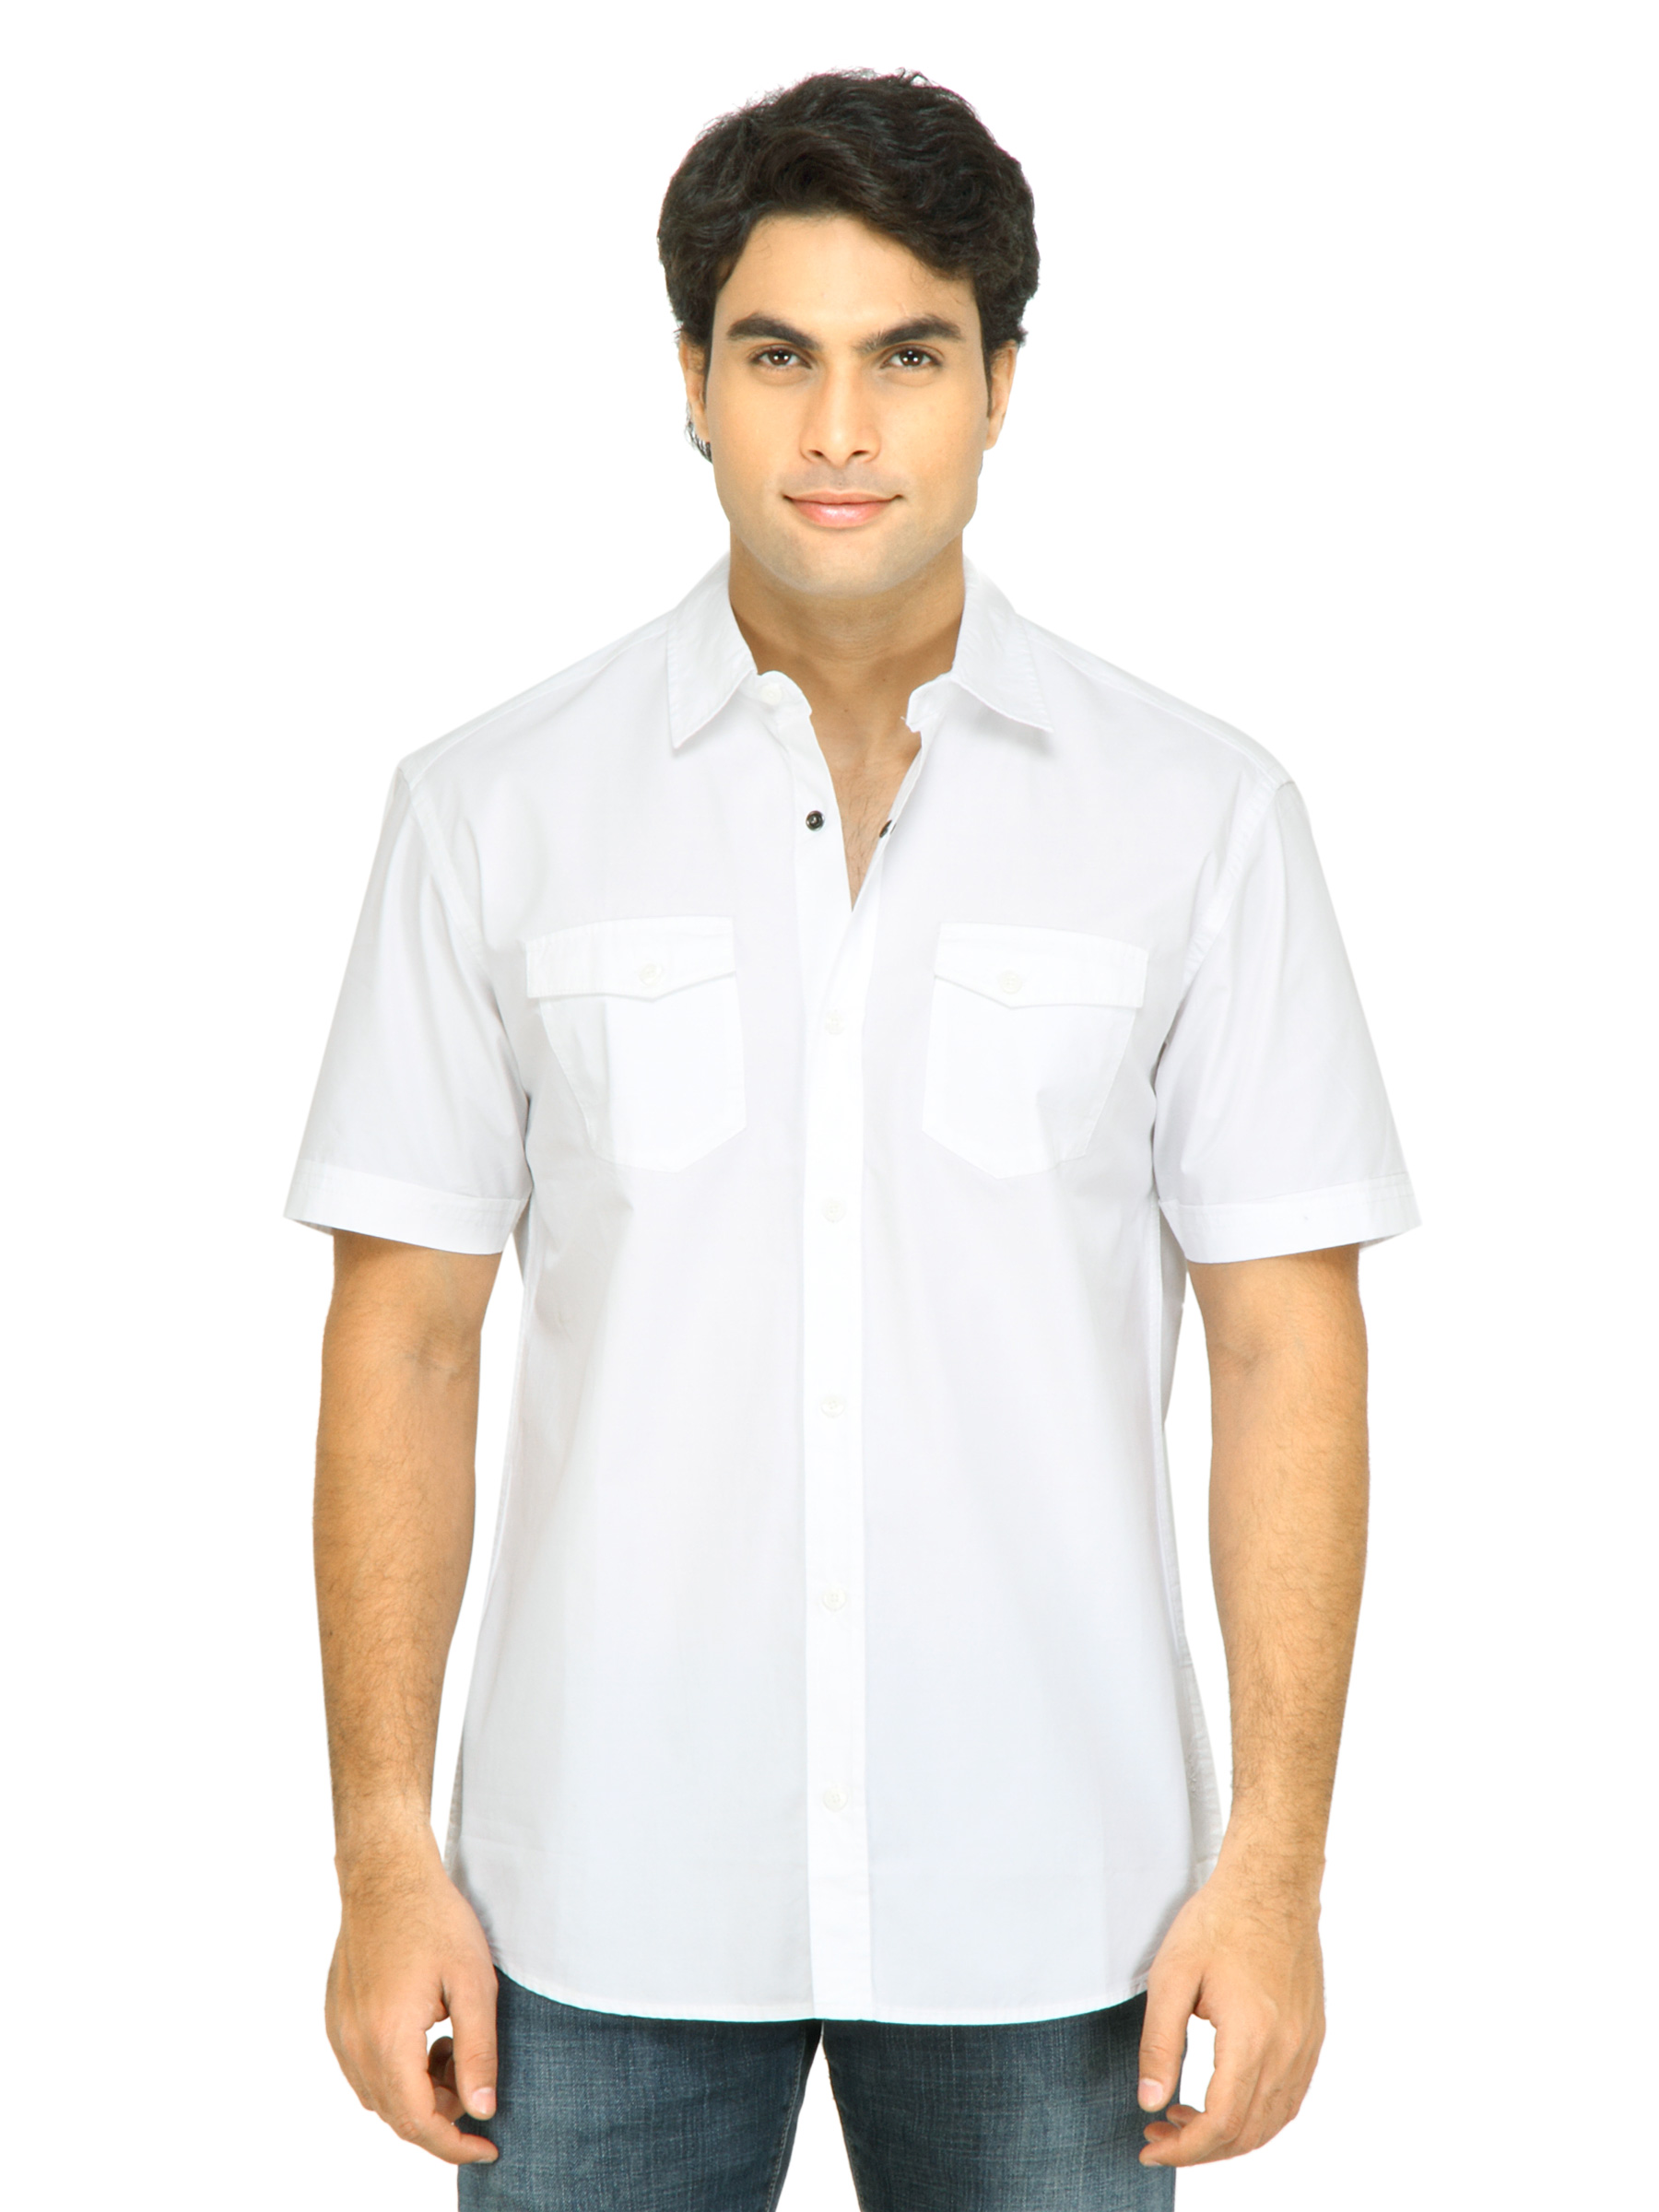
s.Oliver Men Solid White Shirt
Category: Apparel / Topwear / Shirts
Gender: Men
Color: White
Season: Fall 2011
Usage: Casual